Rampage (2018 film)

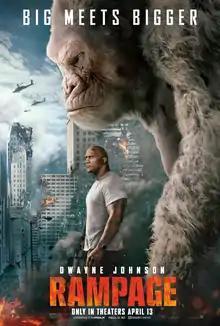
Theatrical release poster

Rampage is a 2018 American science fiction monster film directed by Brad Peyton and written by Ryan Engle, Carlton Cuse, Ryan J. Condal, and Adam Sztykiel, loosely based on the video game series. The film stars Dwayne Johnson, Naomie Harris, Malin Akerman, Jake Lacy, and Jeffrey Dean Morgan. In the film, a primatologist and his leucistic gorilla friend, George, team-up to stop a pair of other animals that, along with George, have been mutated into raging beasts with fluctuating enhancements thanks to a gene-manipulating pathogen.